South African Army

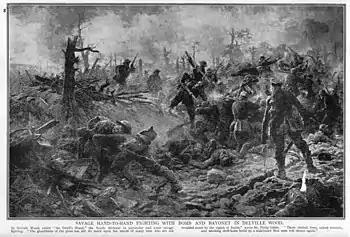
South Africans and Rhodesians fight the Germans hand-to-hand in Delville Wood

The most costly action that the South African forces on the Western Front fought in was the Battle of Delville Wood in 1916 – of the 3,000 men from the brigade who entered the wood, only 768 emerged unscathed. Another tragic loss of life for the South African forces during the war was the Mendi sinking on 21 February 1917, when the troopship Mendi – while transporting 607 members of the South African Native Labour Corps from Britain to France – was struck and cut almost in half by another ship.